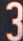
Number: 3